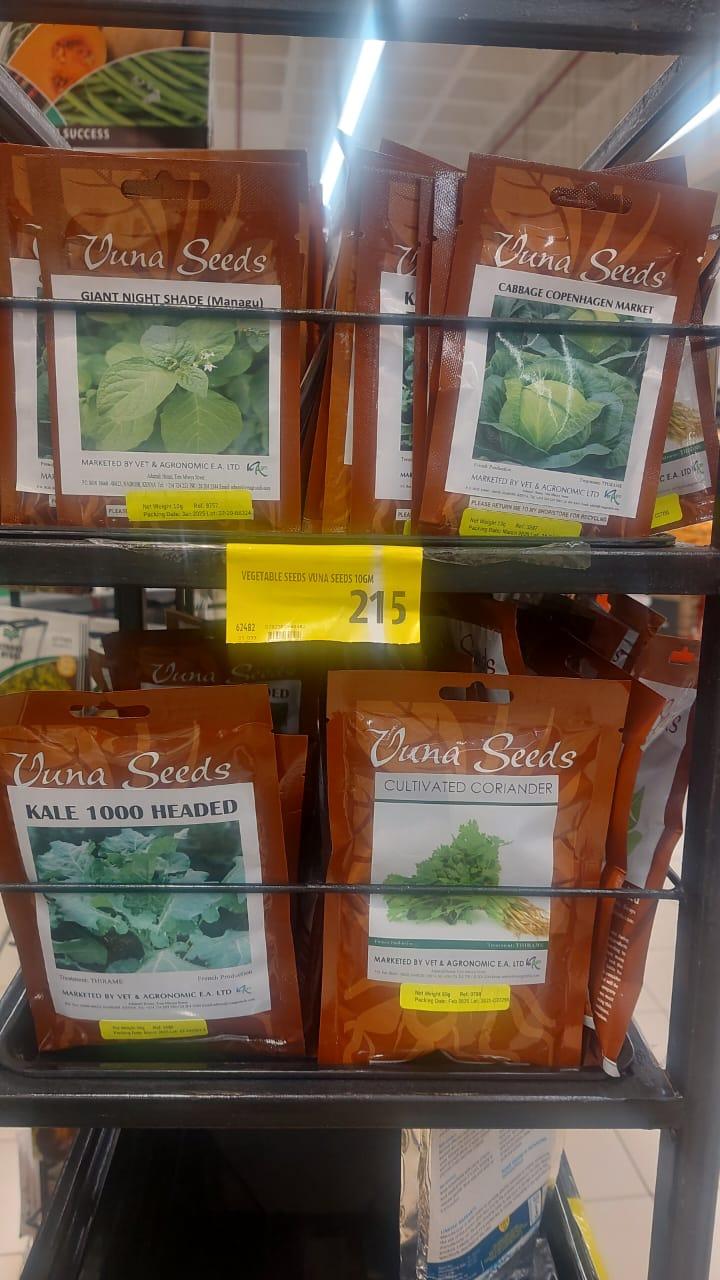
Vifungashio vya plastiki vilivyo chapishwa picha ya mazao aina mbalimbali, kama vile kabichi na mbogamboga za majani, ikiashiria ni vifungashio vilivyohifadhi mbegu kwa ajili ya kilimo.